2005 Jahanabad prison attack

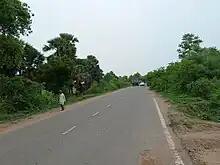
A scene of main route between Jahanabad Bus Station and Jahanabad Prison, located in Kako Road. The main route is connected to many small routes, which traverse across low population density areas, finally connecting to Highway joining nearby Patna and Gaya district.

Jahanabad was surrounded by Gaya and Patna district and for the same reason (policemen sent on election duty) the arrival of reinforcement from these districts was not possible. Some of the Maoists also planned to raid the district armoury, but the District Magistrate's had deployed 8 guards and 11 policemen to save the weapons from being robbed by the Maoists; the Maoists thus played safe and retreated without making any attempt on the armoury. However, latter retreated only after two hours of exchange of fire between them and the authorities. In the south of the police line, there existed a railway track and two Maoists had arrived there possibly with the intent to break the railway track by exploding a bomb. However, after the incident, the authorities found both of them in critical situation; one, who was holding a bomb, that had exploded, was dead and other was severely wounded.